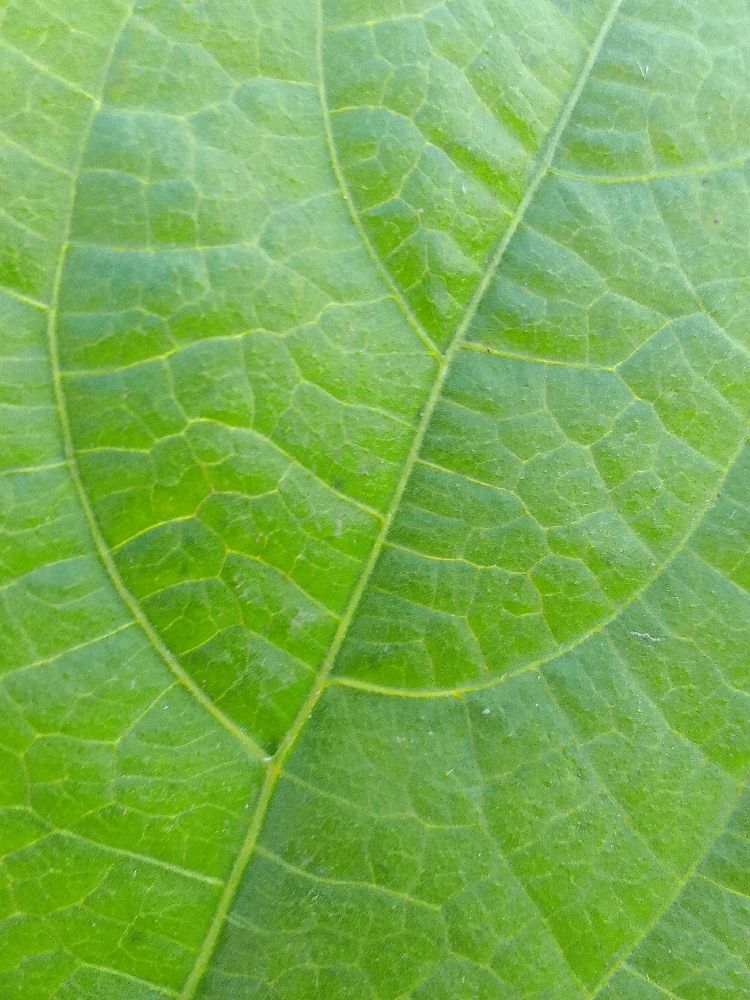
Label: healthy